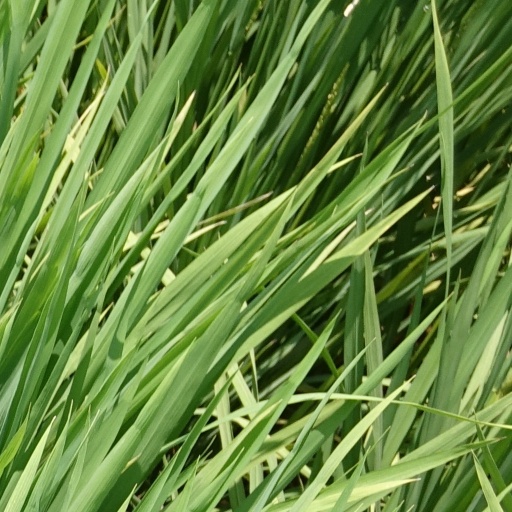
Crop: rice